Matsyendrasana

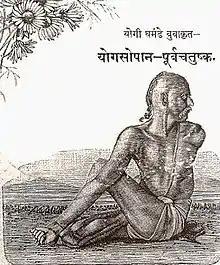
Historic halftone engraving of the pose from the cover of "Yoga Sopana", 1905, the first modern illustrated book on yoga

The name comes from the Sanskrit words , perfected; "Matsyendra", one of the founders of hatha yoga, whose name in turn means "lord of the fishes"; and , posture or seat; अर्ध "ardha" means half.